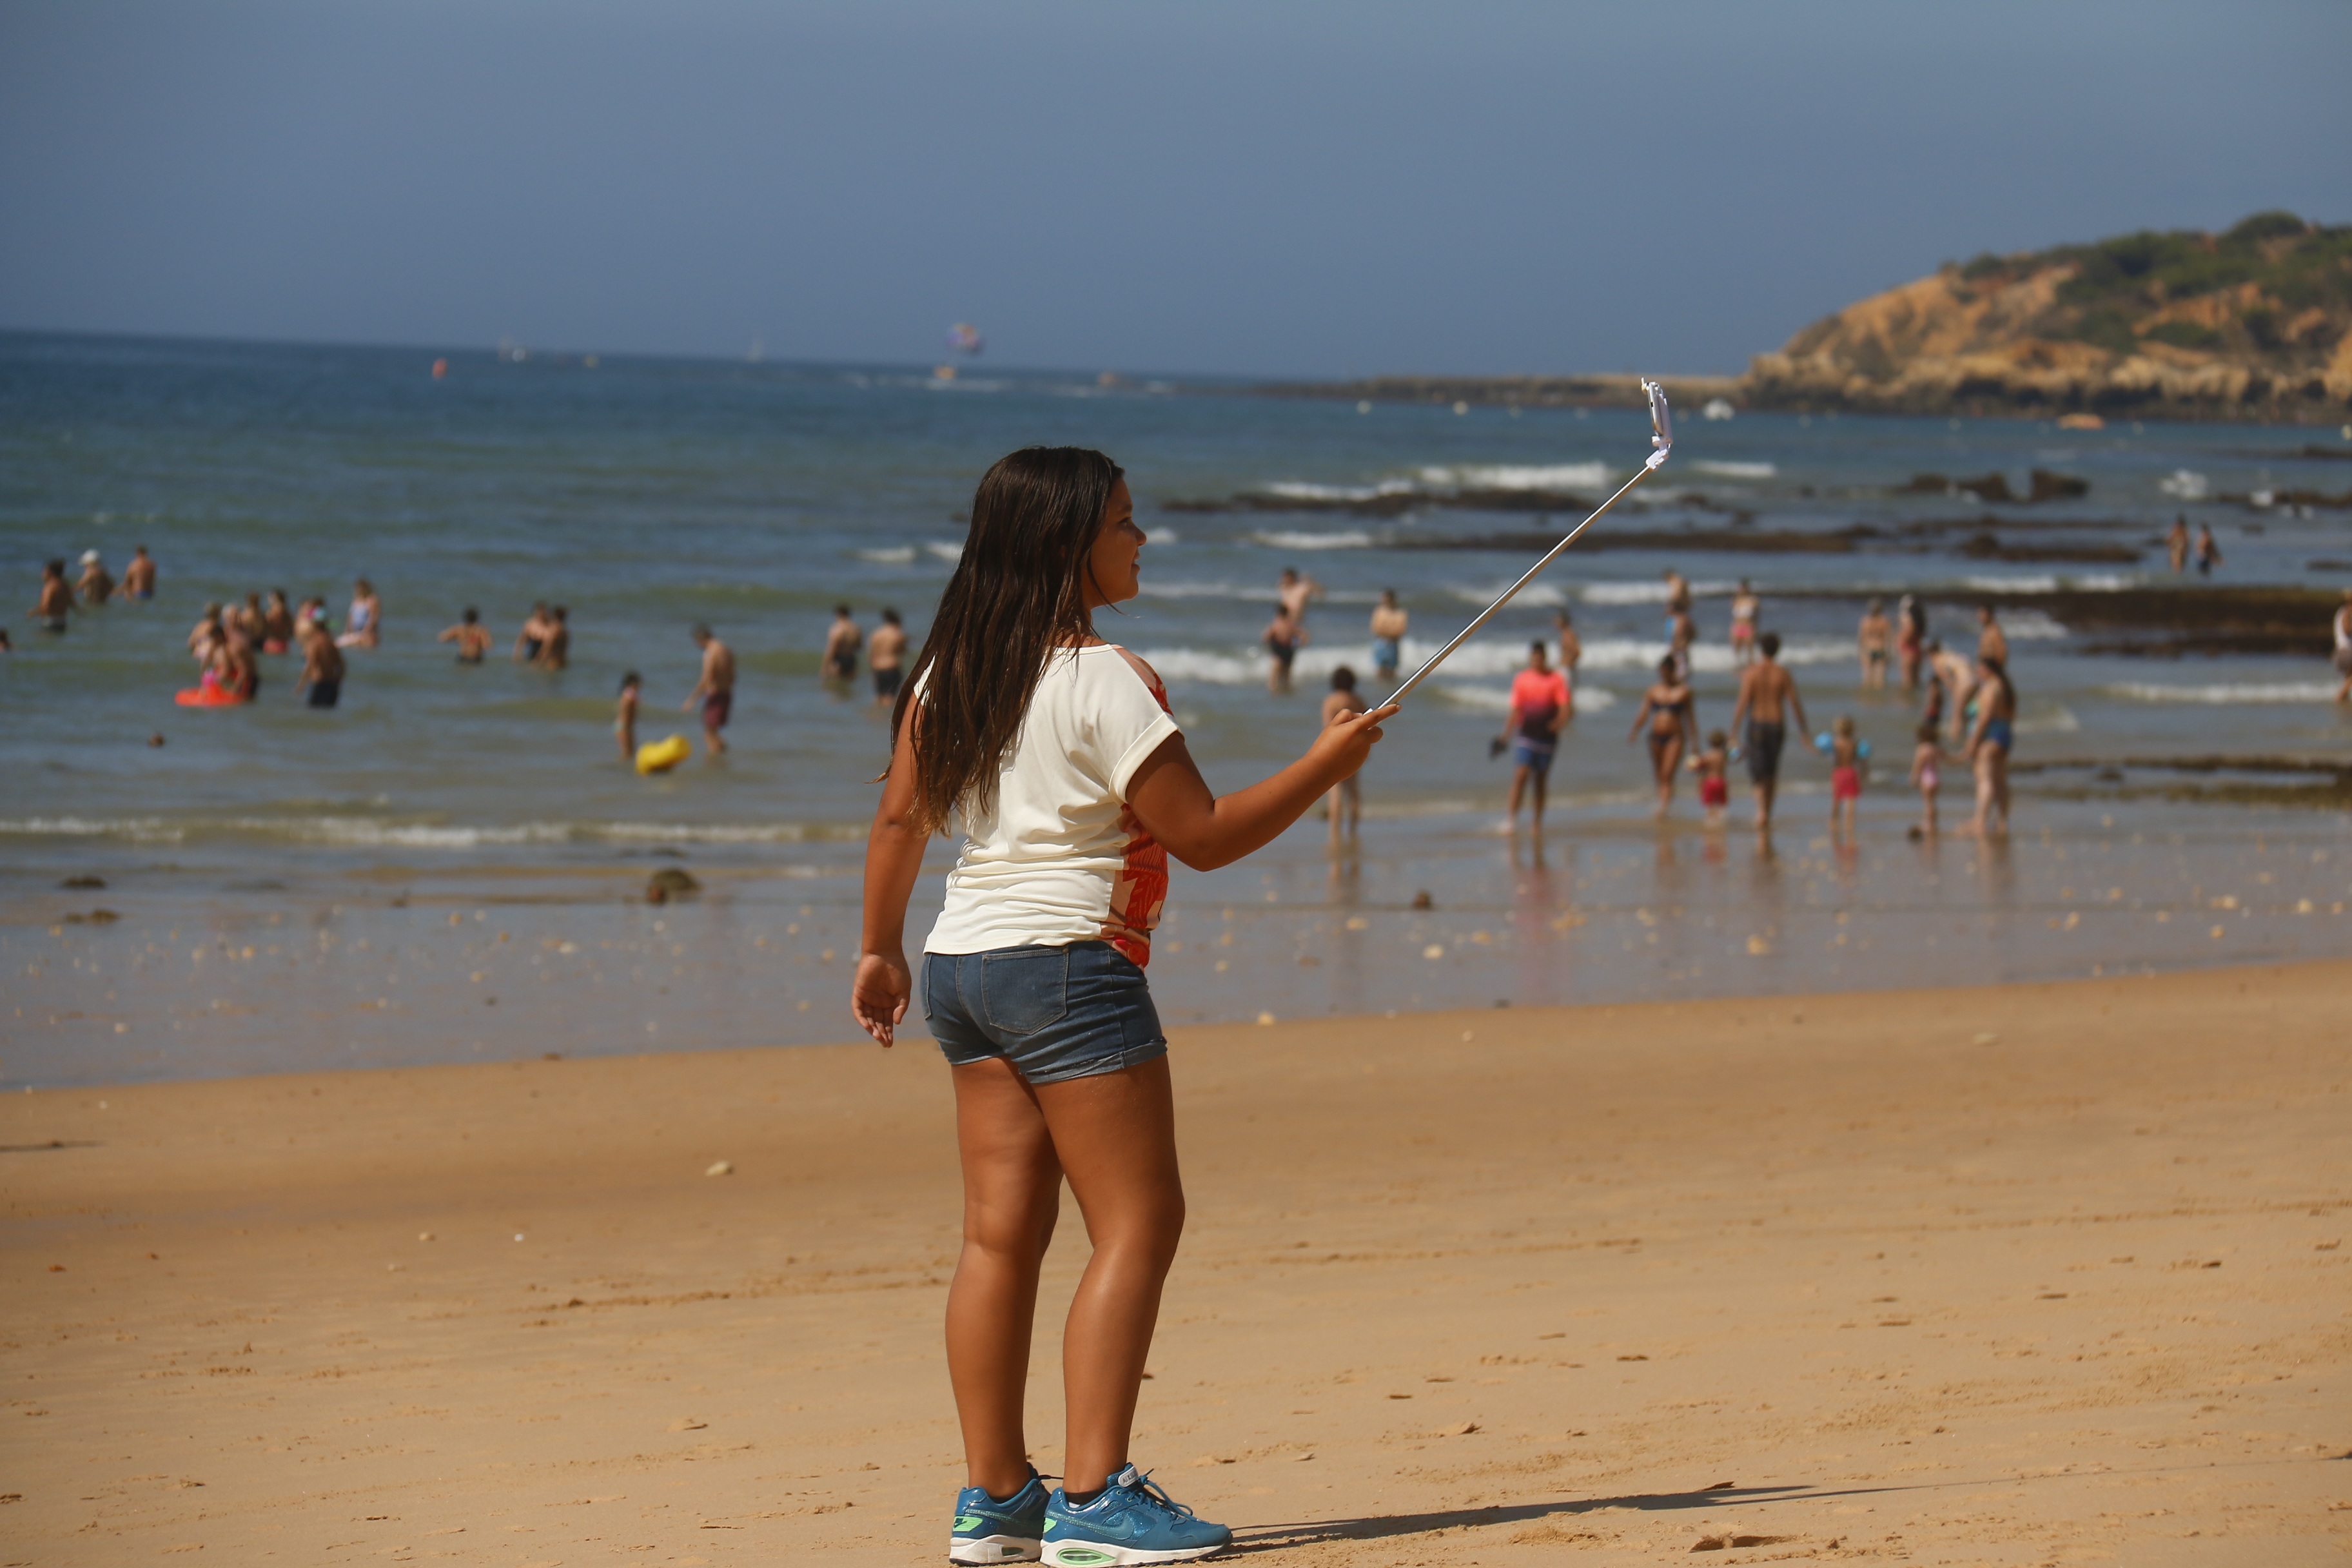
beach, sea, coast, sand, ocean, people, shore, vacation, bay, body of water, holidays, discovery, joy of child, child playing, sellfie, instangram